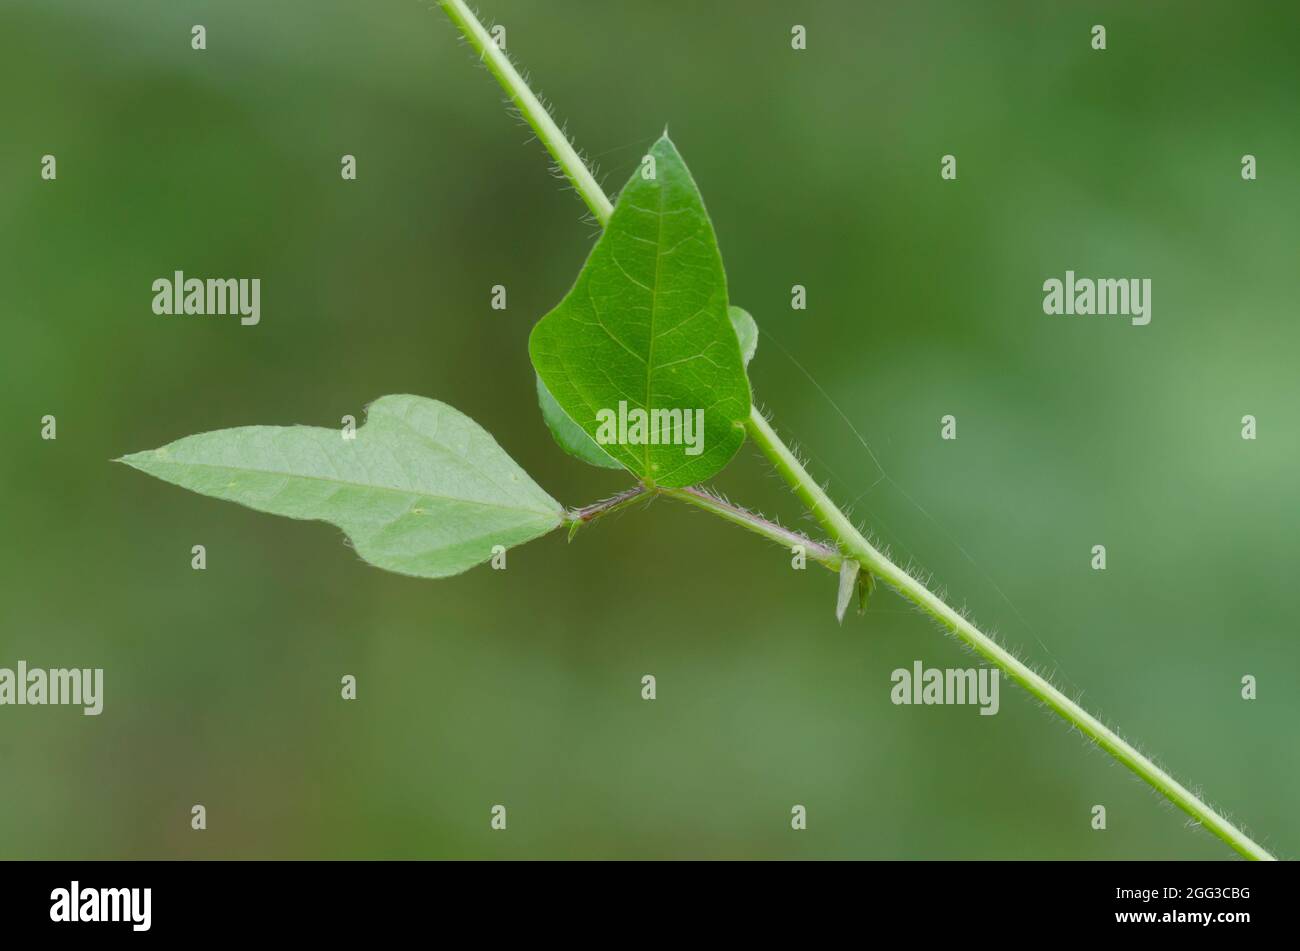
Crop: unknown
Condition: bean